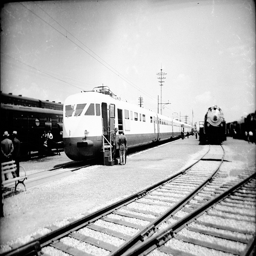
Various trains are at the train station.
Trains at train station with people looking on.
A black and white photo of two trains on tracks.
Small group of men gathered near train rather than sitting on nearby bench.
Several trains are in a rail yard and some people are standing near the trains.